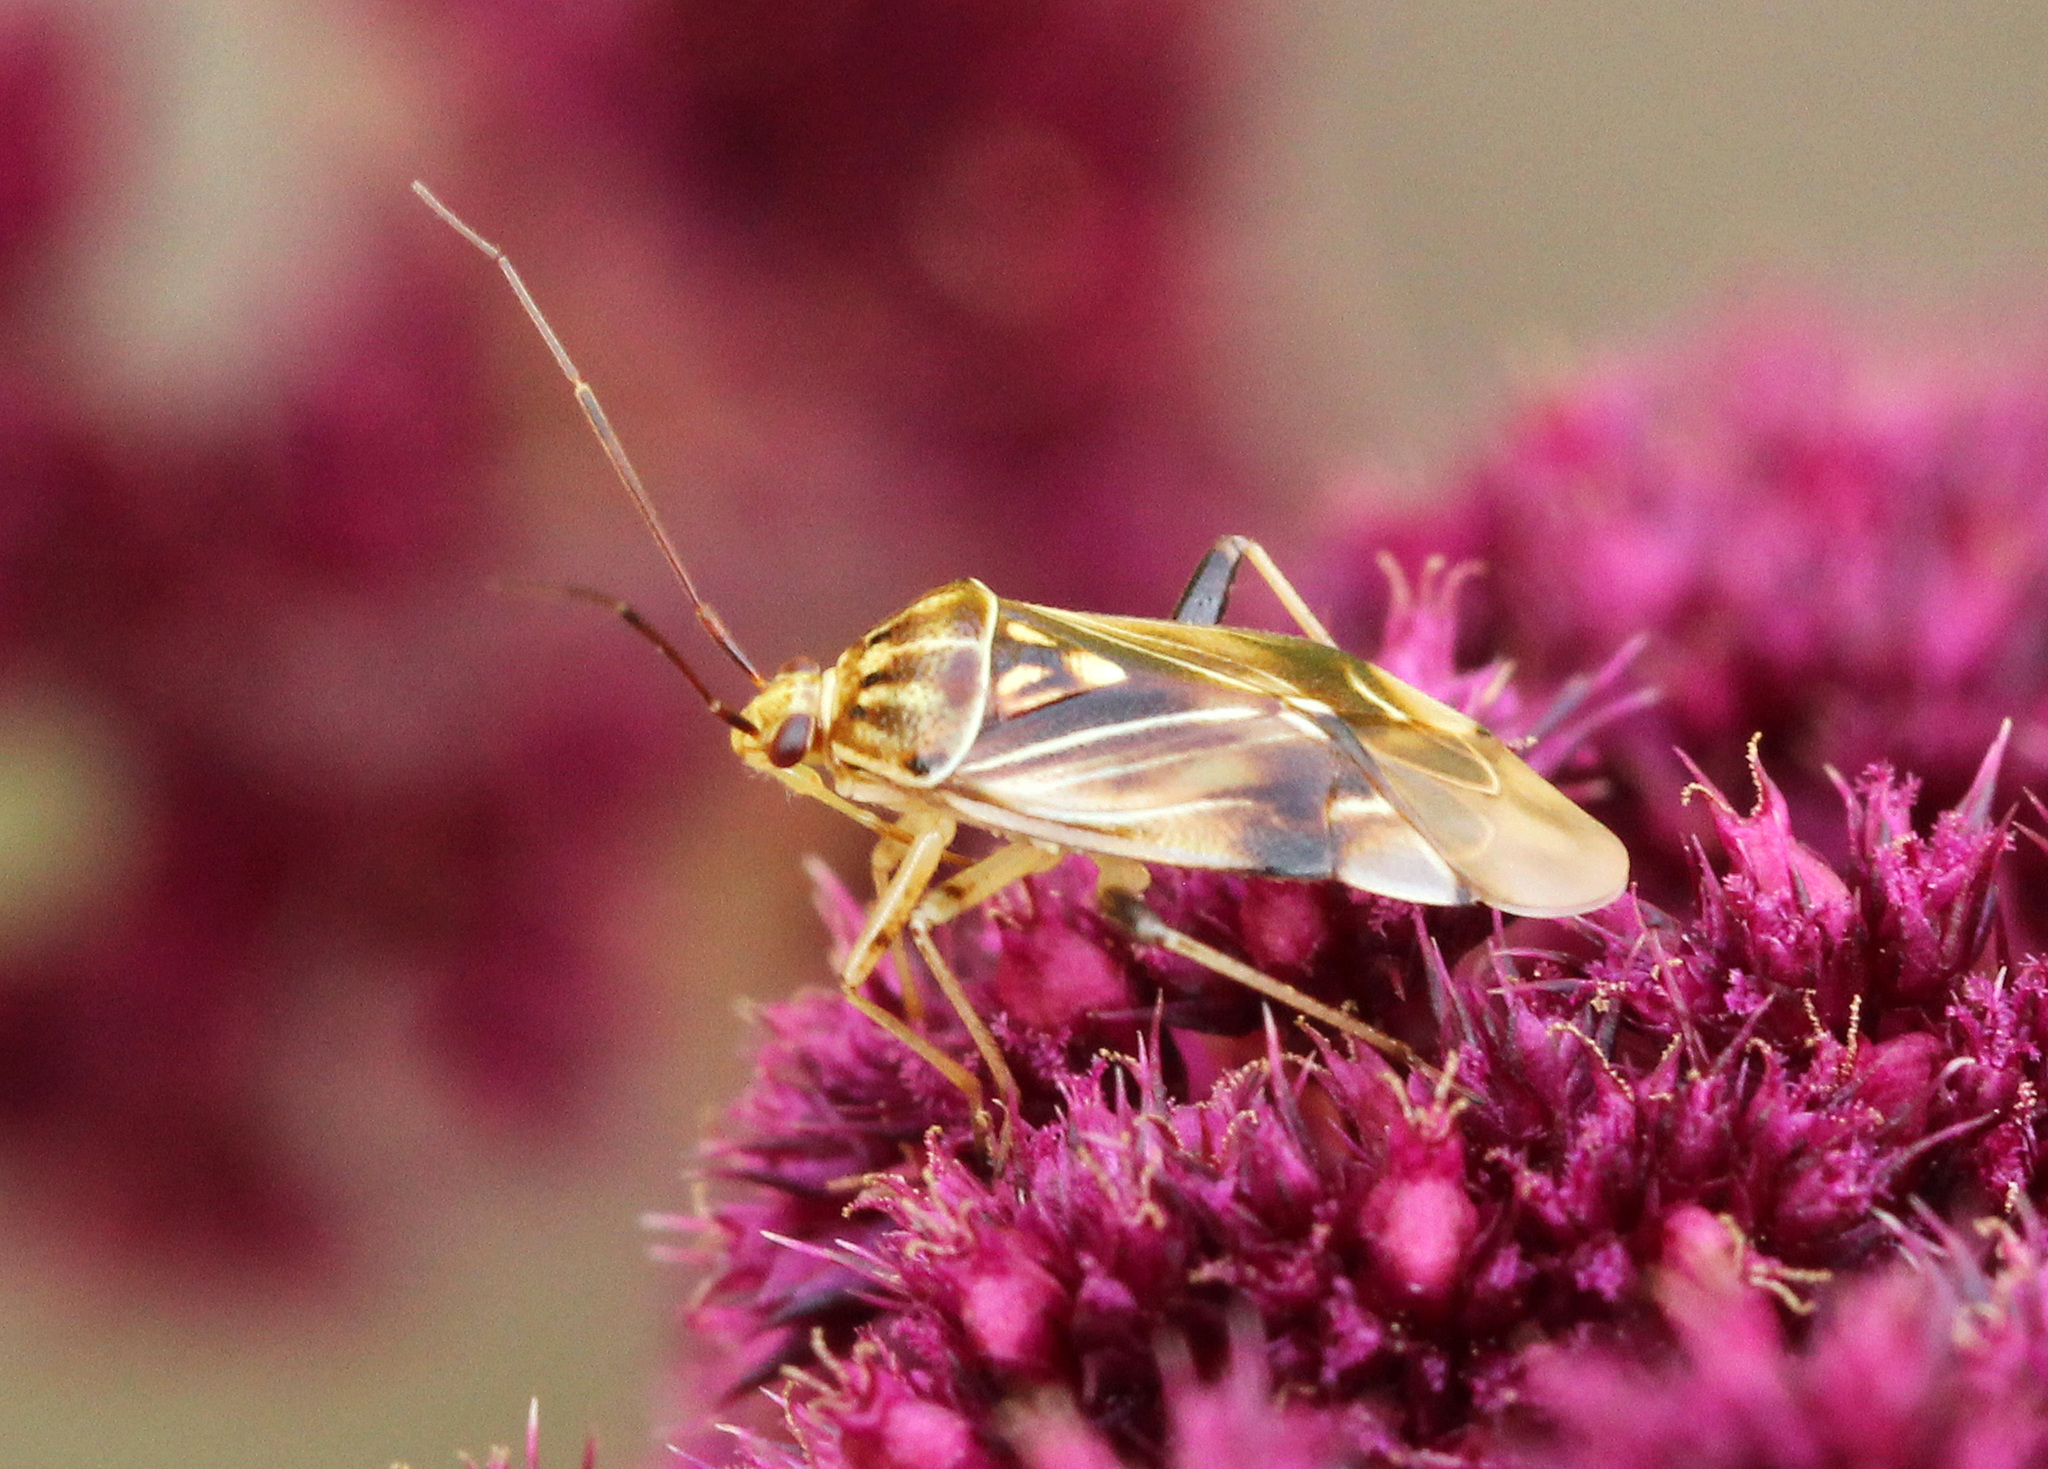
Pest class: lygus_bug